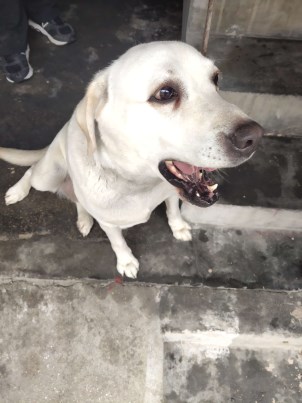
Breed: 3580-n000122-Labrador_retriever